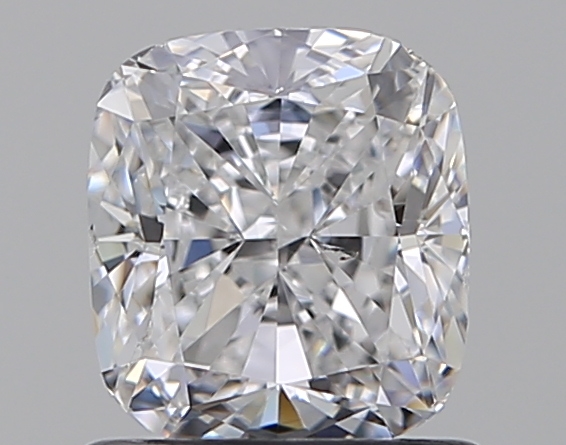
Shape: cushion
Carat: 1
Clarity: SI1
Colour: D
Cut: EX
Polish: EX
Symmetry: VG
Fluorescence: N
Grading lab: GIA
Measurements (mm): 5.86 x 5.3 x 3.66